Gustave Nadaud

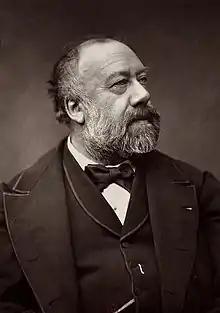
Gustave Nadaud

Gustave Nadaud (20 February 1820 – 28 April 1893) was a French composer and chansonnier.